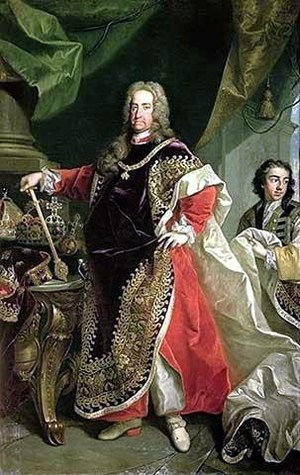
Tysk-romersk kejser / Oversigt over kejserene / Tysk-romerske kejsere / 1440–1740: Huset Habsburg
Den Tysk-romerske kejser, officielt Romernes kejser var herskeren over Det tysk-romerske Rige. Riget blev af den romersk-katolske kirke betragtet som den eneste retsgyldige arvtager til Romerriget i middelalderen og tidlig moderne tid. Titlen blev holdt sammen med titlen Konge af Italien fra det 8. til det 16. århundrede og næsten uden afbrydelse med titlen Romernes konge gennem det 12. til det 18. århundrede.